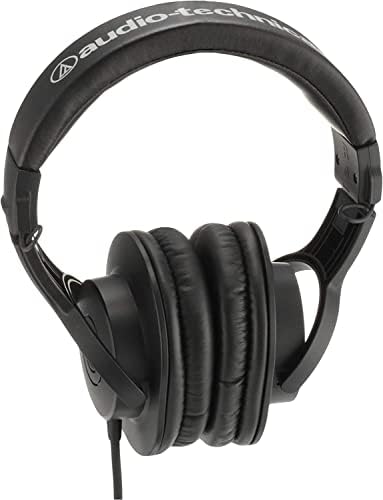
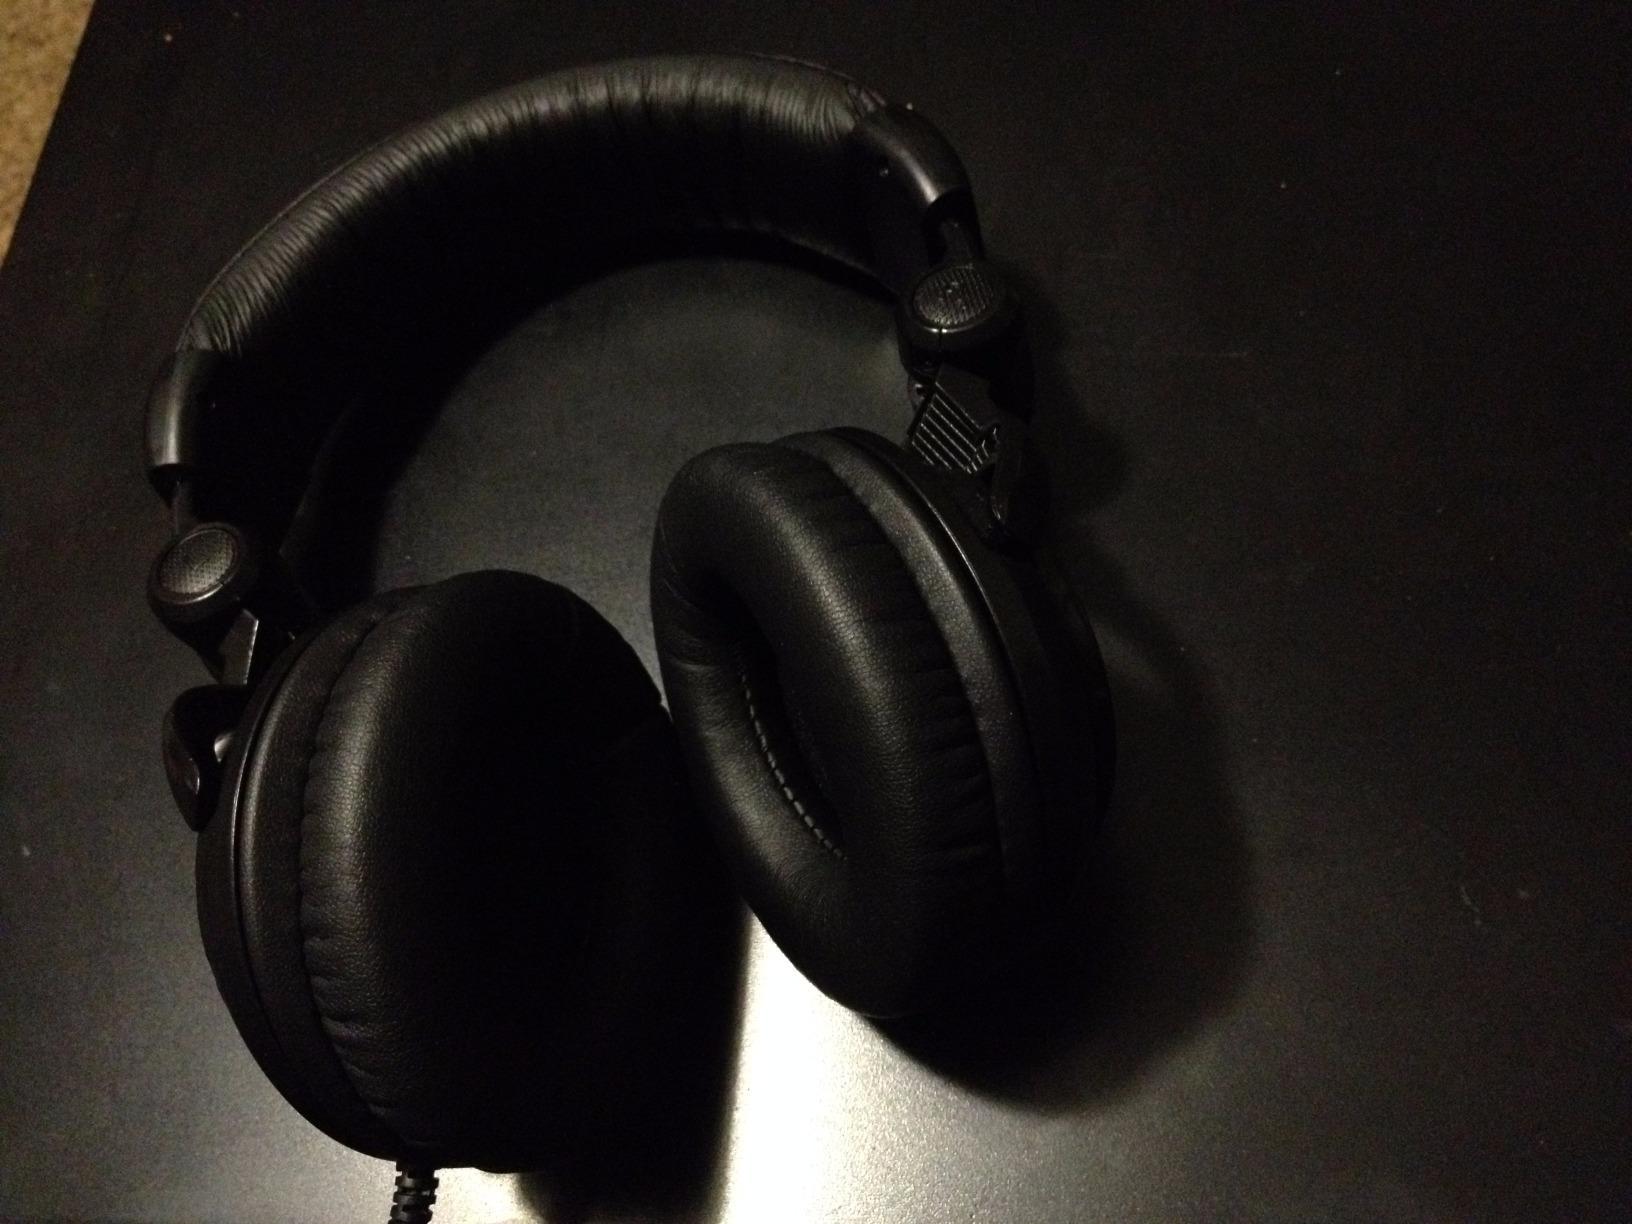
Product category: headphones
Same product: no